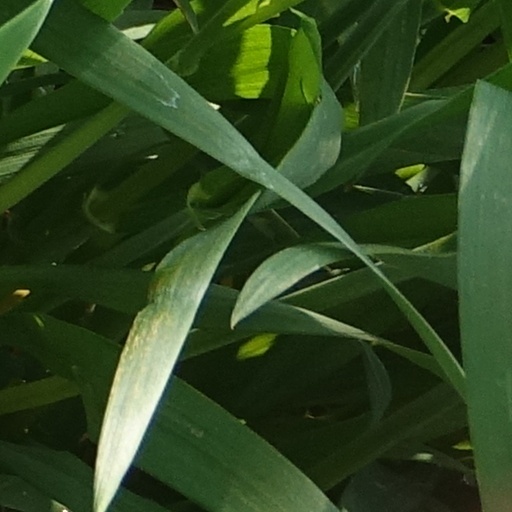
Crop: wheat